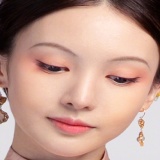
diễn viên Kim Thần